Memphis Tigers men's basketball

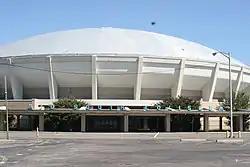
The Mid-South Coliseum, home of the Tigers from 1966 to 1991.

In 1970, Gene Bartow was named head coach. The 1970 season also saw the first games of Larry Finch and Ronnie Robinson, two all-time greats. Larry Finch scored 24 points in his first appearance as a freshman. In 1971, the Tigers led by Finch and Robinson upset conference rival Louisville. At 11–2, they were ranked #19 after not reaching the Top 20 in a decade. Early in the 1971–1972 season, Memphis State fell in a heart breaker to No. 2 Marquette after leading by five points with five minutes to go. After defeating Louisville in Freedom Hall, the Tigers shared the Missouri Valley Conference title in 1972 with Louisville. Louisville won a playoff to represent the MVC in the NCAA Tournament while the Tigers went to the NIT for their fifth time.